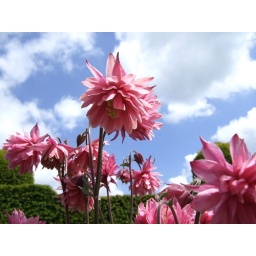
A macro shot against the blue sky